Derek Klena

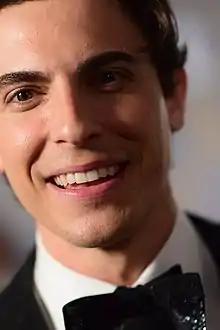
Klena at the 2022 Tony Awards

Derek Anthony Klena (born October 3, 1991) is an American actor and singer. He is best known for his work on Broadway, including originating the roles of Nick Healy in "Jagged Little Pill" (2019–2021), Dmitry in "Anastasia" (2017–2018), and Michael in "The Bridges of Madison County" (2014). His breakthrough was in the original Off-Broadway production of Pasek & Paul's stage adaptation of "Dogfight", and he made his Broadway debut as Fiyero in the 10th anniversary company of "Wicked". Klena most recently portrayed Christian in the Broadway company of "Moulin Rouge!" replacing Aaron Tveit in the role on and off from 2022 to 2024. He has made appearances on several television series such as "Unbreakable Kimmy Schmidt", "The Code," and "".